Wadesboro, Florida

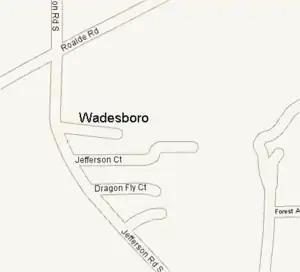
Location of Wadesboro.

Wadesboro is an unincorporated community in eastern Leon County, Florida, United States.